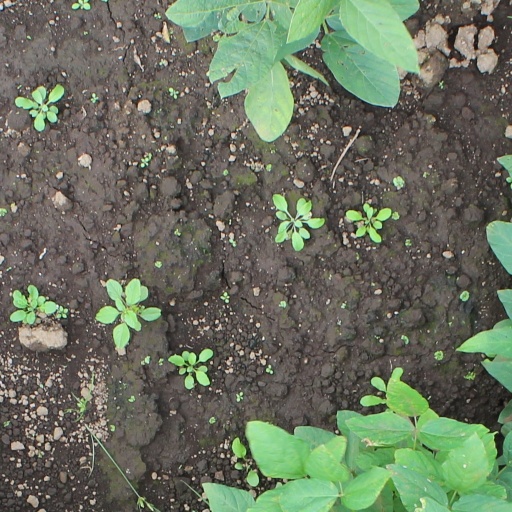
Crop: soybean